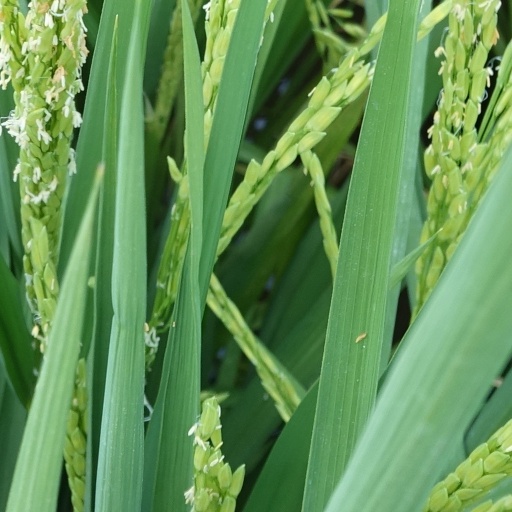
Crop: rice